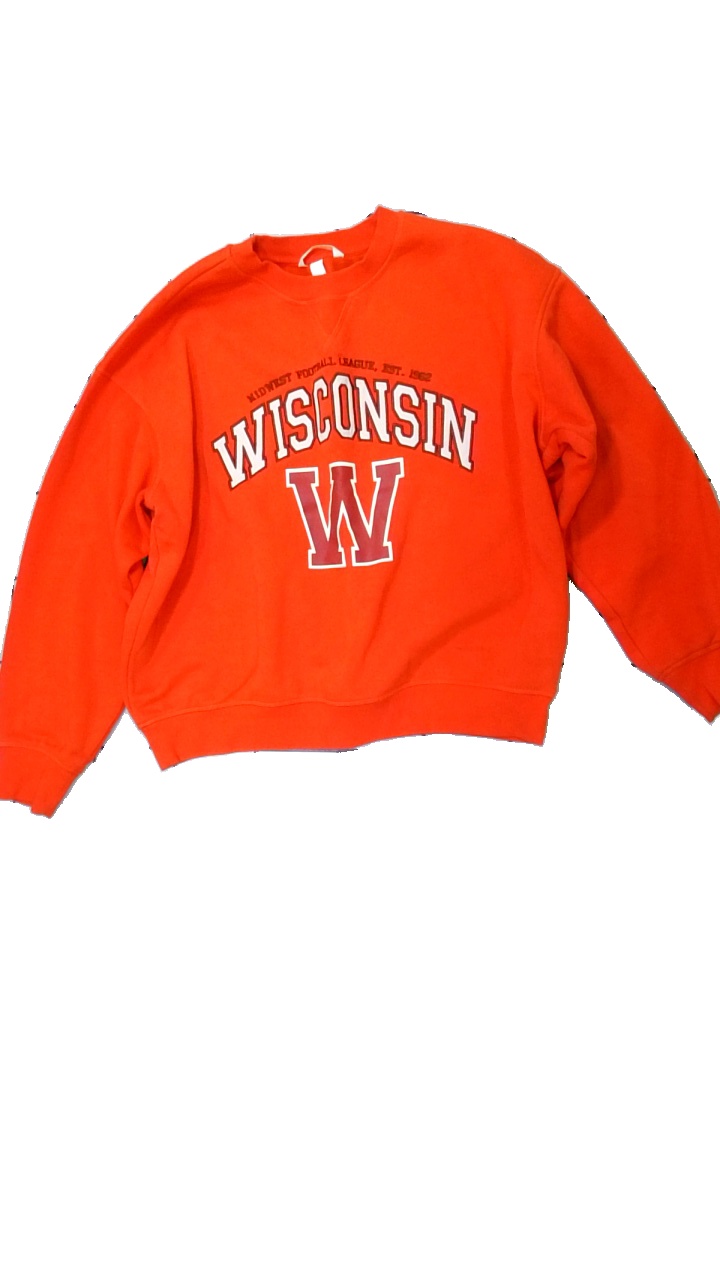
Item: Blazer (Ladies)
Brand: H&m
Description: Sweatshirt with print and emboidery
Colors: Red, White
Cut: Regular, C-collar
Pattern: Embroidered
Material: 77% Cotton 23% Polyester
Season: All
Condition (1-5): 5
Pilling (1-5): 5
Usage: Reuse
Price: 50-100